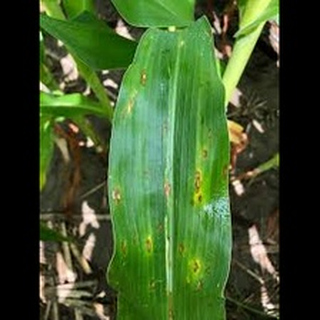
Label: wheat_leaf_blight